Sitara: Let Girls Dream

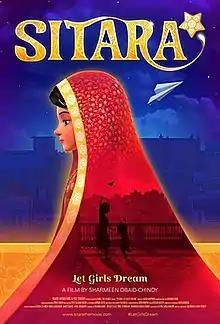
Film poster

Sitara: Let Girls Dream is a 2020 Pakistani animated short film directed and written by Sharmeen Obaid-Chinoy. The film attempts to spotlight the issue of child marriage.